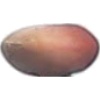
Label: hazelnut